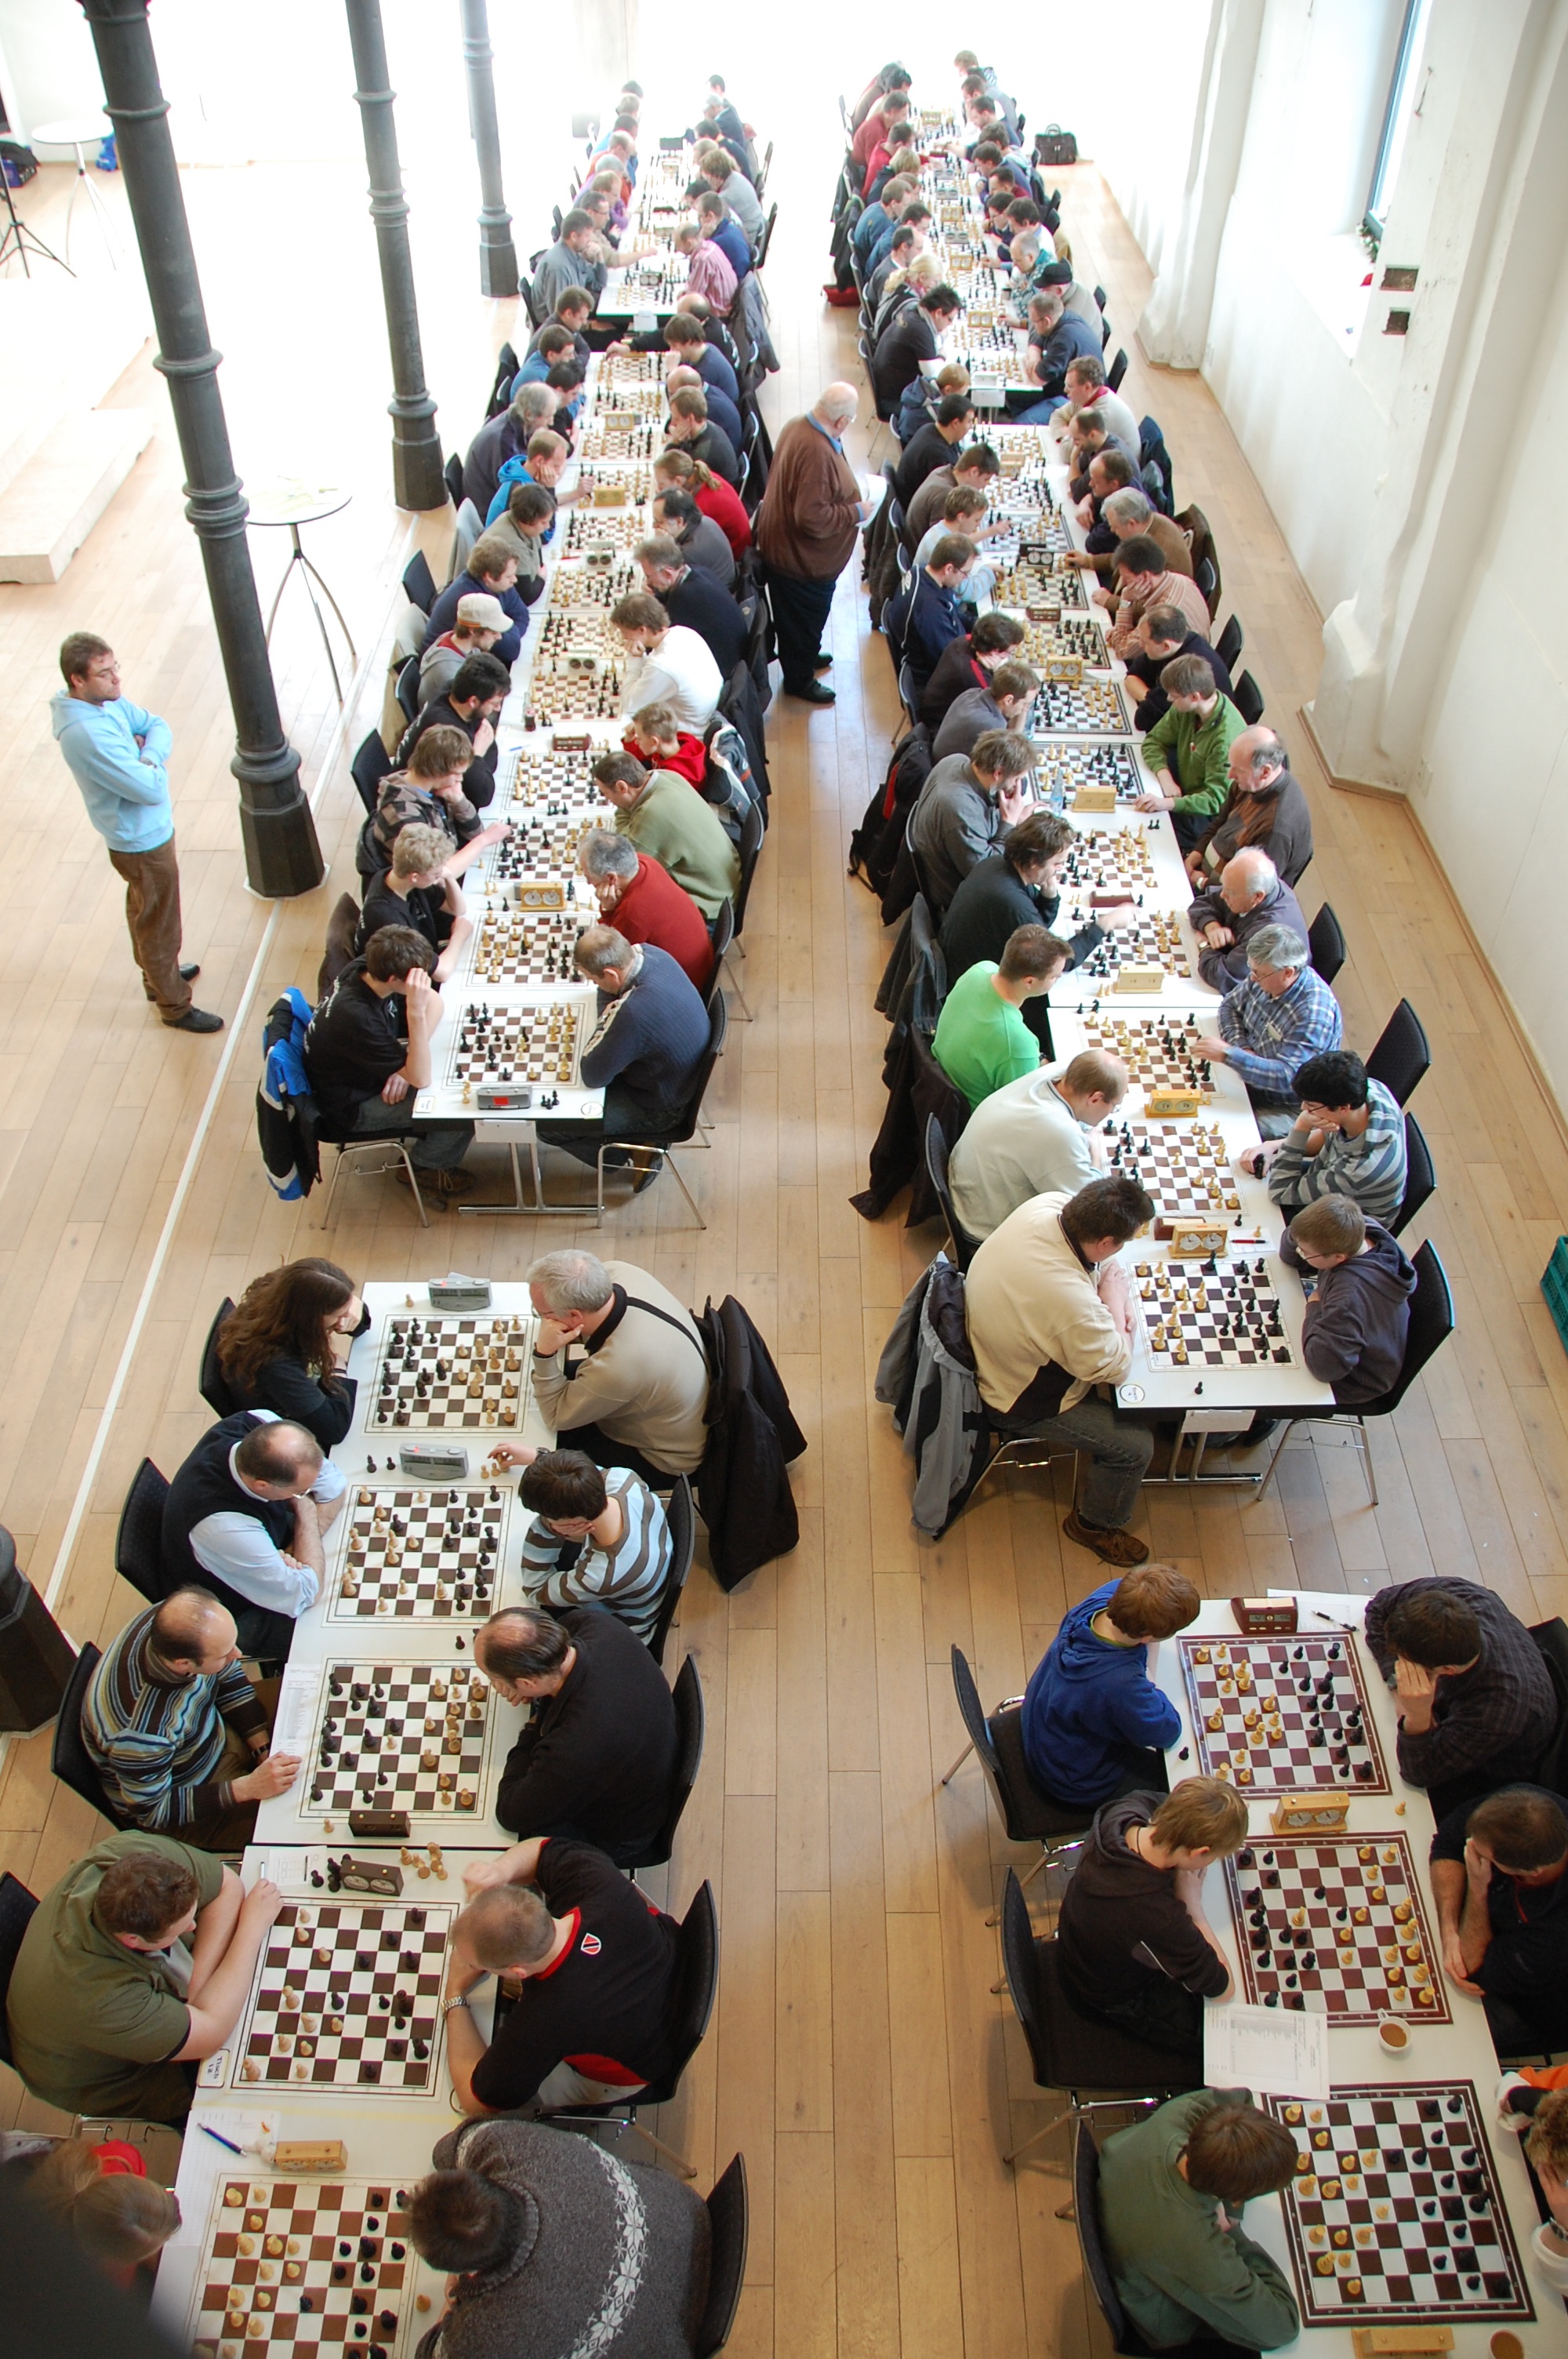
guitar, meal, art, chess, players, tournament, chess board, chess congress, plucked string instruments